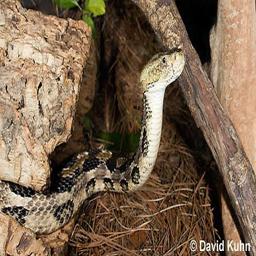
Animal: snakes